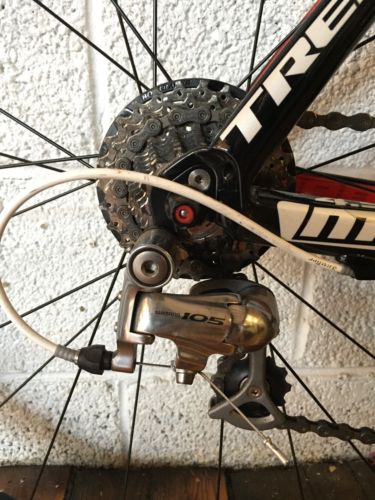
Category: bicycle